Genocides in history (before 1490)

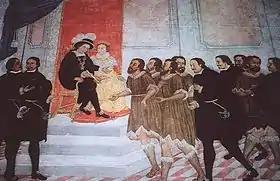
A painting depicting Alonso Fernández de Lugo presenting the captured Guanche kings of Tenerife to Ferdinand and Isabella, hanging in the city hall of San Cristóbal de La Laguna

The conquest of the Canary Islands by the Crown of Castille took place between 1402 and 1496. Initially carried out by Norman aristocrats on behalf of the Castilian nobility in exchange for a covenant of allegiance to the crown, the process was later carried out by the Spanish crown itself during the reign of the Catholic Monarchs.